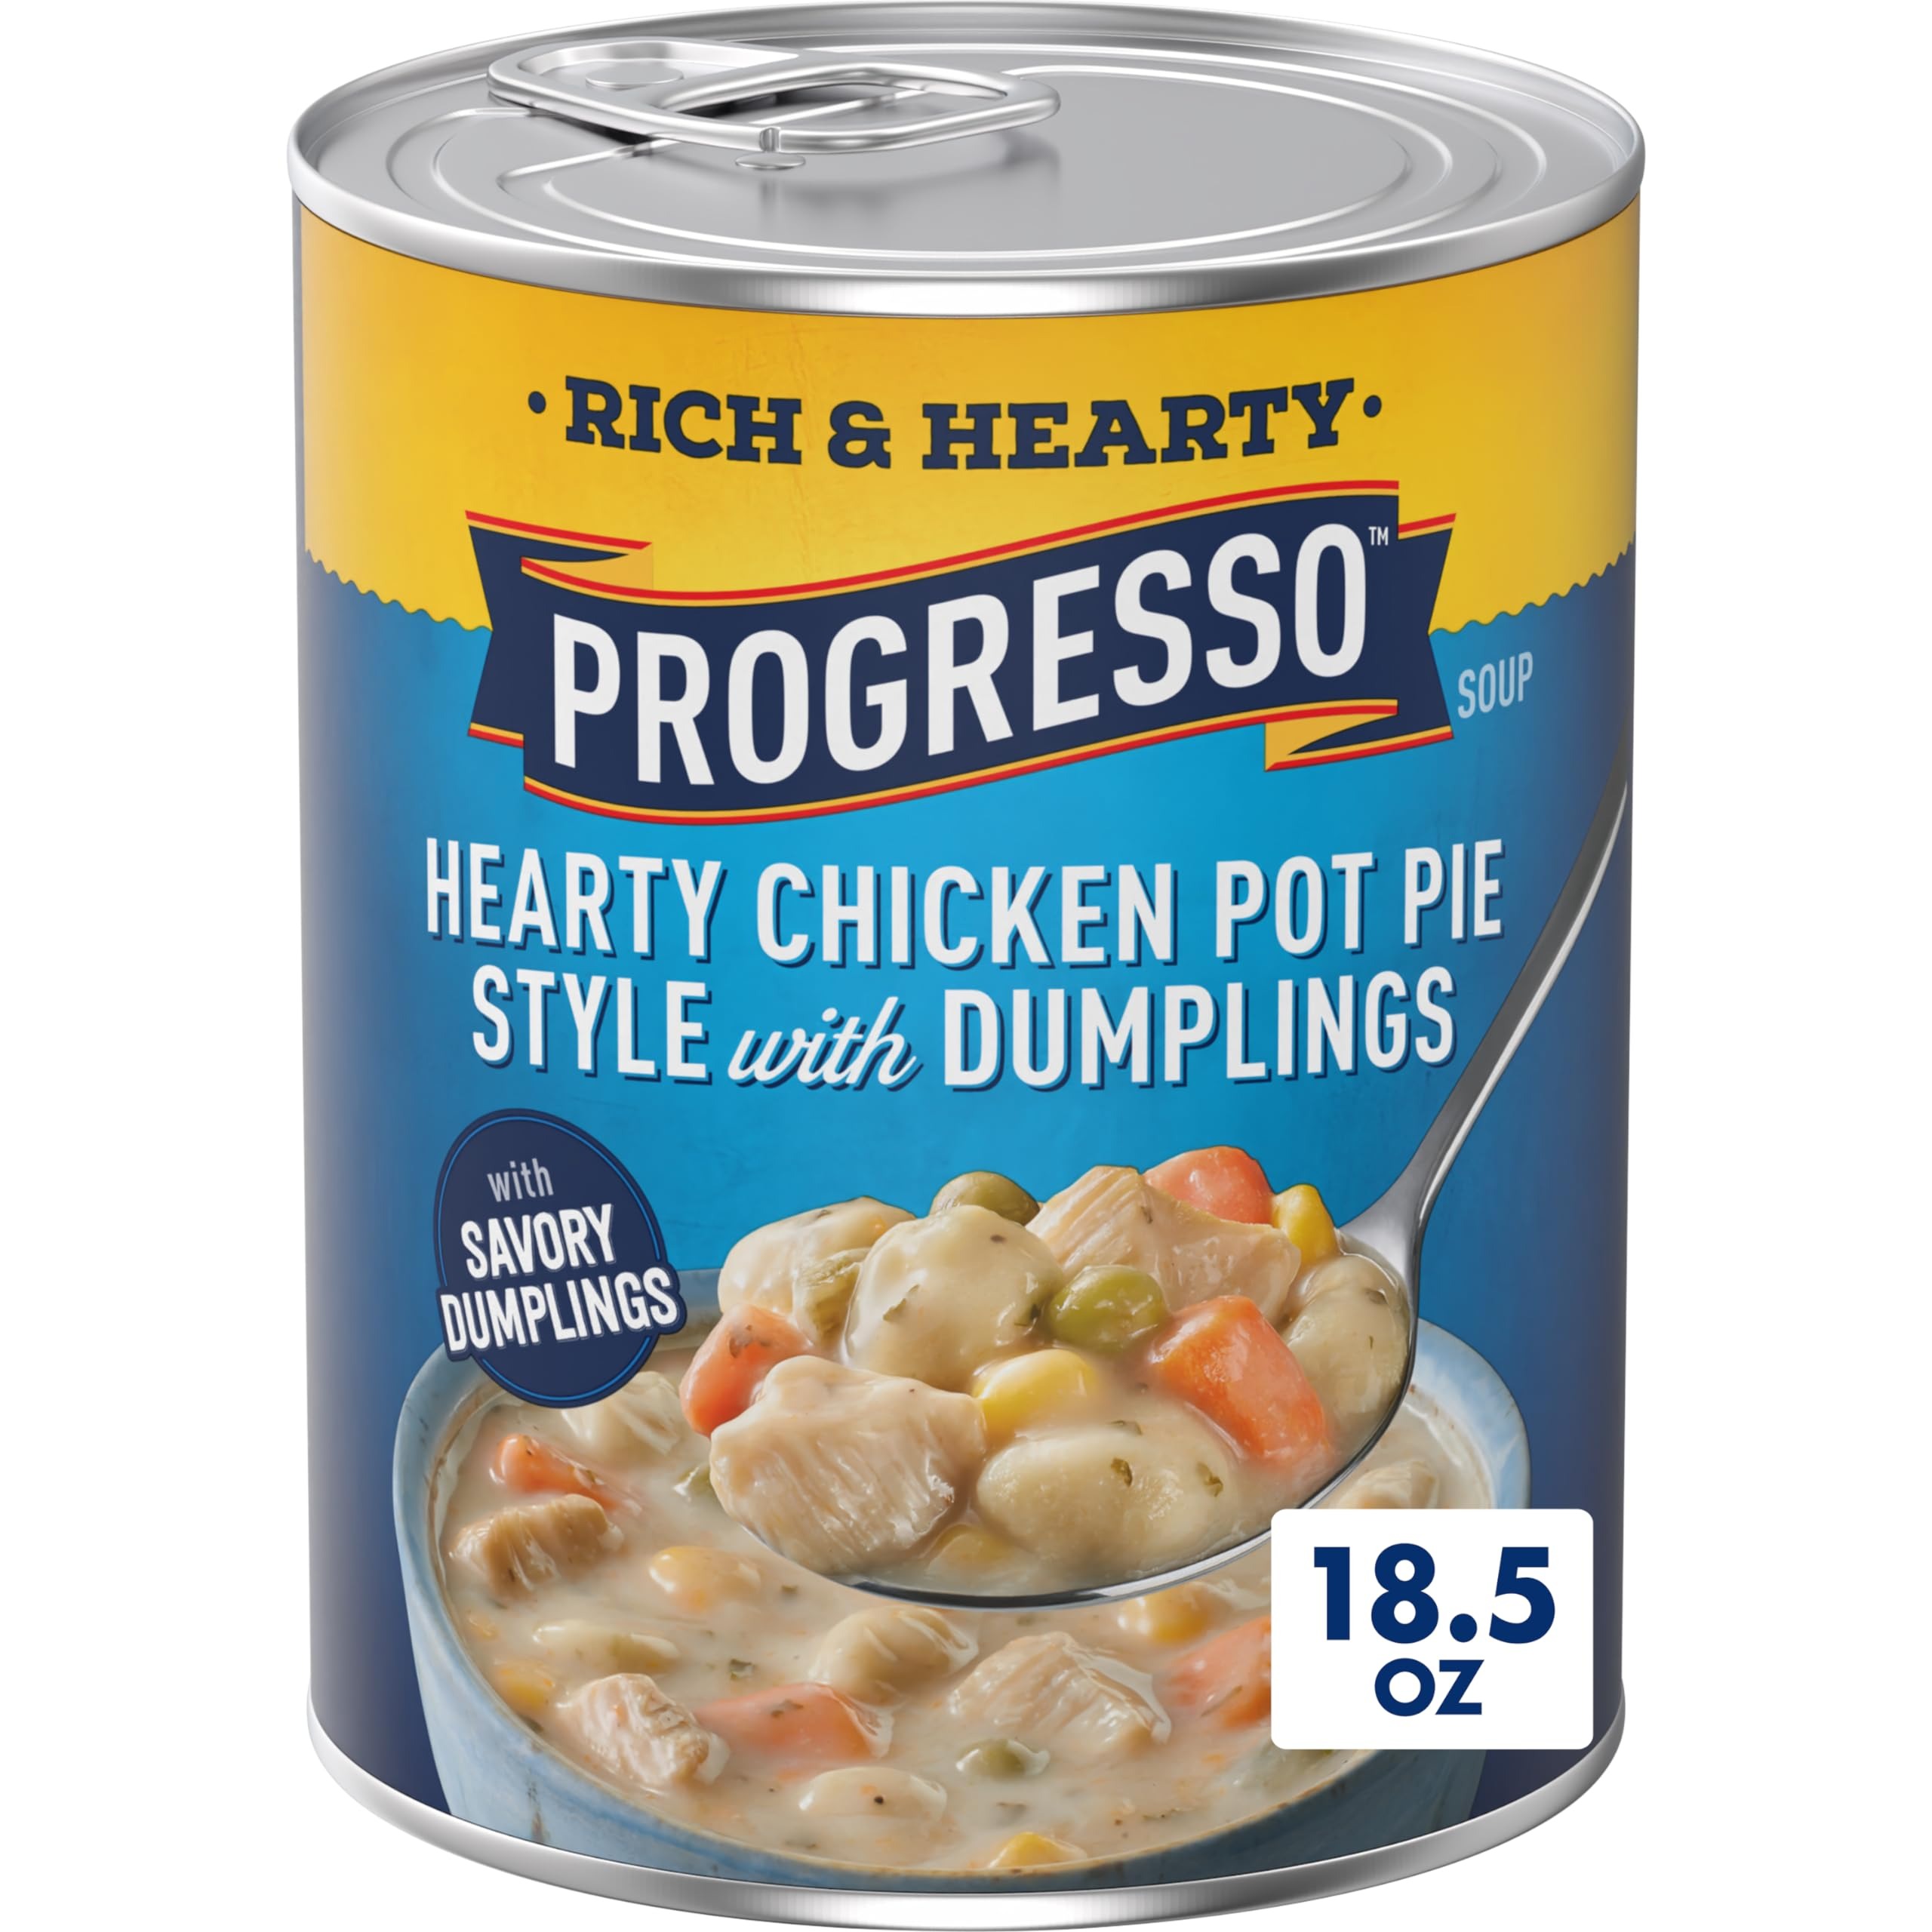
Item Name: Progresso Hearty Chicken Pot Pie Style with Dumplings Soup, Rich and Hearty Canned Soup, 18.5 oz
Bullet Point 1: CHICKEN POT PIE STYLE SOUP WITH DUMPLINGS: Savor each comforting bite of chicken pot pie style soup with delectable dumplings
Bullet Point 2: DELICIOUS FOOD: Made with white meat chicken; contains no artificial flavors, and no colors from artificial sources
Bullet Point 3: QUICK AND EASY: Convenient canned soup made with quality ingredients and ready to eat in minutes; 130 calories per serving
Bullet Point 4: EASY RECIPE: Create the Chicken Pot Pie Crescent Bake for Two by combining our chicken pot pie style soup with Pillsbury Crescent Rolls for a delicious pairing
Bullet Point 5: CONTAINS: One 18.5 oz pull-top can of Progresso Hearty Chicken Pot Pie Style with Dumplings canned soup
Value: 18.5
Unit: Ounce

Price: 2.59